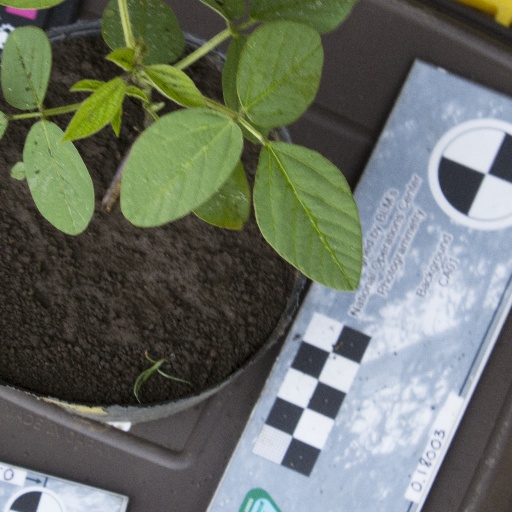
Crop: soybean